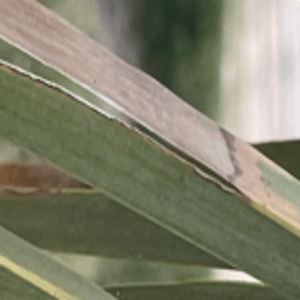
Label: Potassium Deficiency